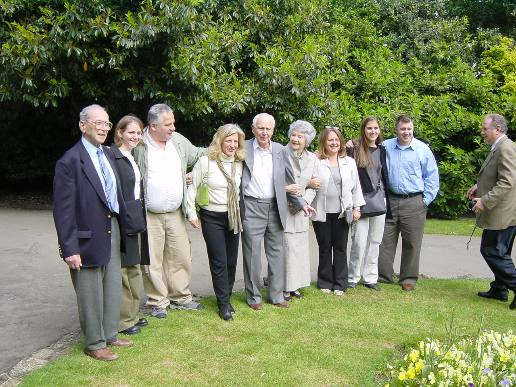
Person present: Yes